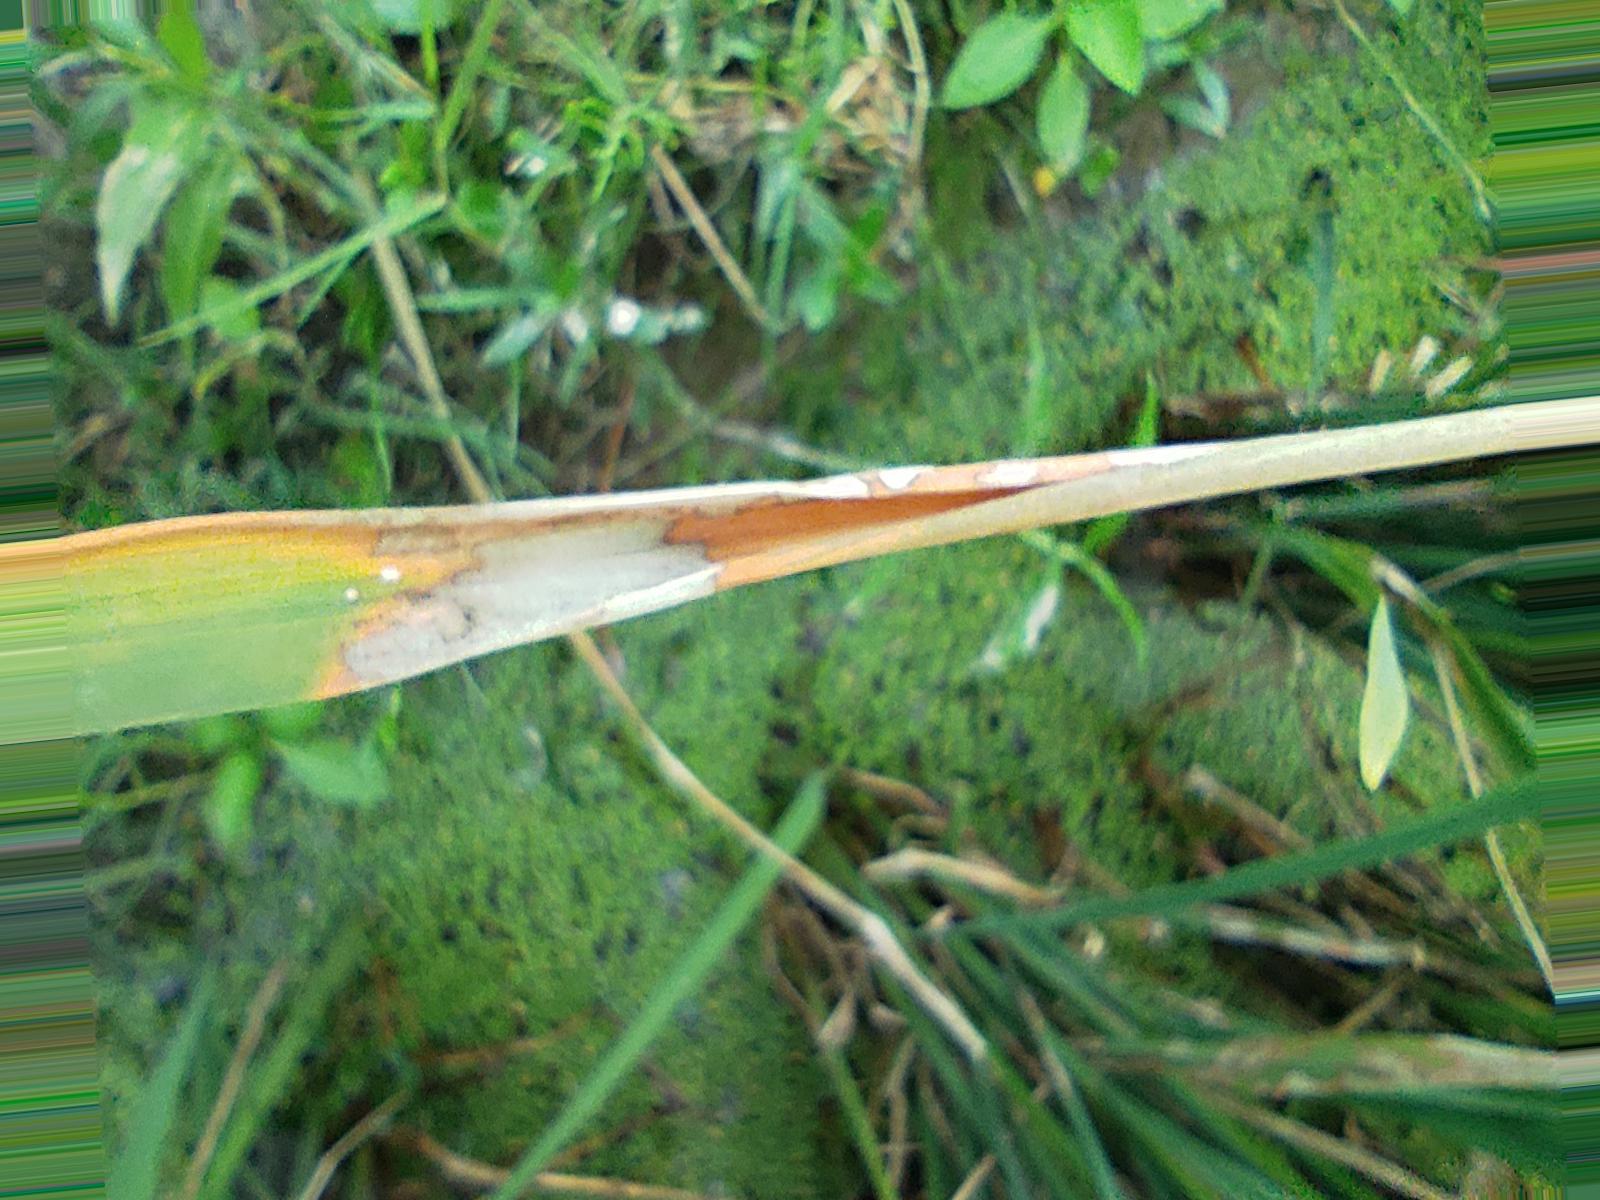
Nhãn: Bệnh Đốm Vằn ( Khô vằn ) ( Sheath Blight )